Southeast Asian coral reefs

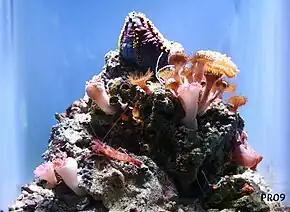
A display of Philippine reef organisms at the California Academy of Sciences.

Southeast Asian coral reefs have the highest levels of biodiversity for the world's marine ecosystems. They serve many functions, such as forming the livelihood for subsistence fishermen and even function as jewelry and construction materials. Corals inhabit coastal waters off of every continent except Antarctica, with an abundance of reefs residing along Southeast Asian coastline in several countries including Indonesia, the Philippines, and Thailand. Coral reefs are developed by the carbonate-based skeletons of a variety of animals and algae. Slowly and over time, the reefs build up to the surface in oceans. Coral reefs are found in shallow, warm salt water. The sunlight filters through clear water and allows microscopic organisms to live and reproduce. Coral reefs are actually composed of tiny, fragile animals known as coral polyps. Coral reefs are significantly important because of the biodiversity. Although the number of fish are decreasing, the remaining coral reefs contain more unique sea creatures. The variety of species living on a coral reef is greater than anywhere else in the world. An estimation of 70-90% of fish caught are dependent on coral reefs in Southeast Asia and reefs support over 25% of all known marine species.